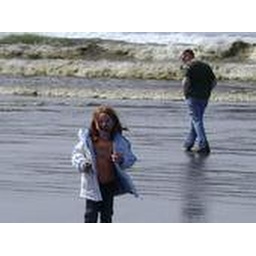
this is my son cc and his girl trinity on the beach in washington looking for sand dollars